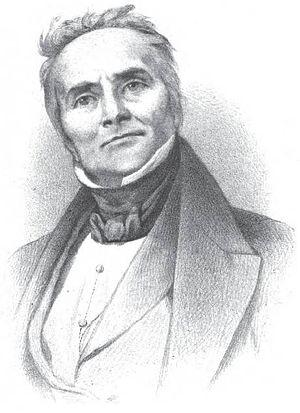
Jean Charles Athanase Peltier est un physicien français fils d'un sabotier, né à Ham le 22 février 1785 et mort à Paris le 27 octobre 1845.